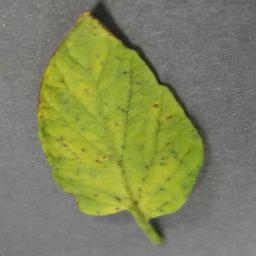
Label: Tomato___Tomato_Yellow_Leaf_Curl_Virus